Coded Bias

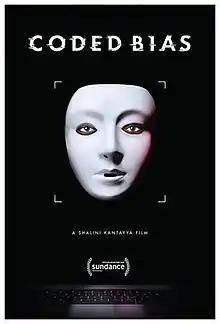
Film poster

Coded Bias is an American documentary film directed by Shalini Kantayya that premiered at the 2020 Sundance Film Festival. The film includes contributions from researchers Joy Buolamwini, Deborah Raji, Meredith Broussard, Cathy O’Neil, Zeynep Tufekci, Safiya Noble, Timnit Gebru, Virginia Eubanks, and Silkie Carlo, and others.